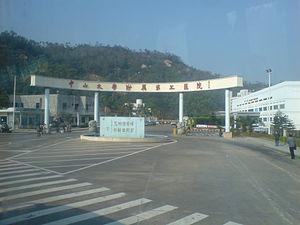
Entrée du 5e hôpital de l'annexe de l'université Sun Yatsen à Zhuhai. 中文（简体）‎: 位于珠海市的中山大学附属第五医院 中文（繁體）‎: 位於珠海市的中山大學附屬第五醫院